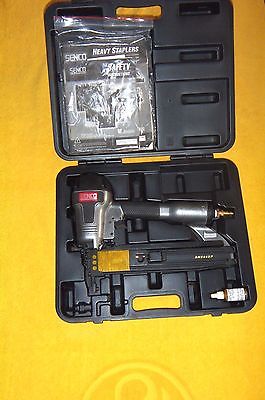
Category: stapler